Efim Bogoljubow

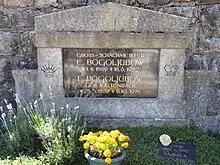
Efim Bogoljubow's grave at Triberg

Hans Frank, who enjoyed meeting top players and playing consultation games against them, invited Bogoljubow to move to Krakow to work as a chess player and translator. During World War II, Bogoljubow lost a match to Euwe (+2−5=3) at Krefeld 1941, and drew a mini-match with Alekhine (+2−2=0) at Warsaw 1943. He also played in numerous tournaments held in Germany and the General Government throughout the war. In 1940, Bogoljubow won in Berlin, and tied for 1st–2nd with Anton Kohler in Kraków/Krynica/ Warsaw (the 1st GG-ch). In 1941, he took fourth in Munich (the second "Europaturnier"; Stoltz won), and finished third, behind Alekhine and Paul Felix Schmidt, in Kraków/Warsaw (the 2nd GG-ch). In 1942, Bogoljubow finished fifth in Salzburg Grandmasters' tournament (Alekhine won), tied for third–fifth in Munich (1st European Championship – "Europameisterschaft"; Alekhine won), took third in Warsaw /Lublin/ Kraków (the 3rd GG-ch; Alekhine won). In 1943, he took fourth in Salzburg (Paul Keres and Alekhine won), and tied for second–third in Krynica (the 4th GG-ch; Josef Lokvenc won). In 1944, Bogoljubow won, ahead of Fedor Bogatyrchuk, in Radom (the 5th GG-ch). Bogoljubow trained Klaus Junge, Wolfgang Unzicker, and Klaus Darga.